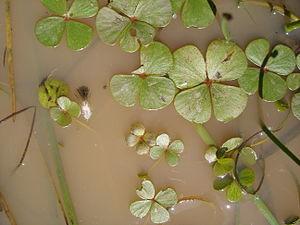
La réserve naturelle nationale de Roque-Haute est une réserve naturelle nationale dans la région Occitanie. Créée en 1975 pour une superficie de 155 hectares sur le site d'un ancien volcan, elle protège un ensemble de mares temporaires qui sont apparues après l'abandon d'une carrière de basalte.